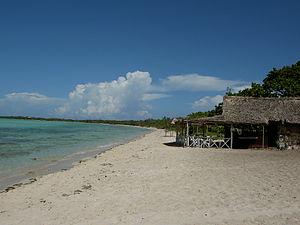
Cayo Coco est une caye de Jardines del Rey, au nord de Cuba. Elle appartient à la province de Ciego de Ávila et elle est administrée par la municipalité de Morón.